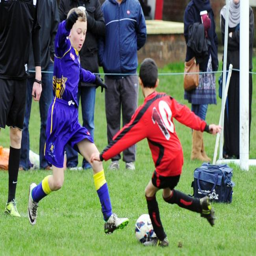
person tries to win the ball against person